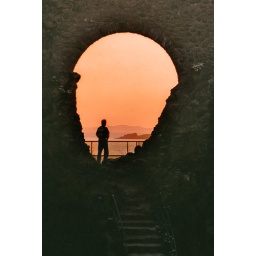
My dad standing in the arch beneath the bridge at Dunluce Castle near Bushmills in Northern Ireland